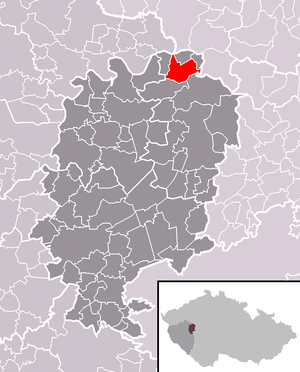
Podmokly est une commune du district de Rokycany, dans la région de Plzeň, en République tchèque. Sa population s'élevait à 253 habitants en 2018.